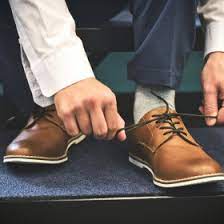
Label: Brogue